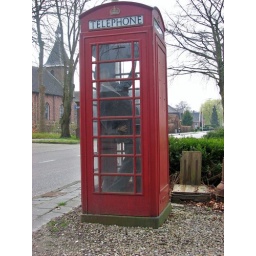
Vreemd in Westerlee deze telephone box met de kings crown en dummy